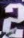
Number: 2